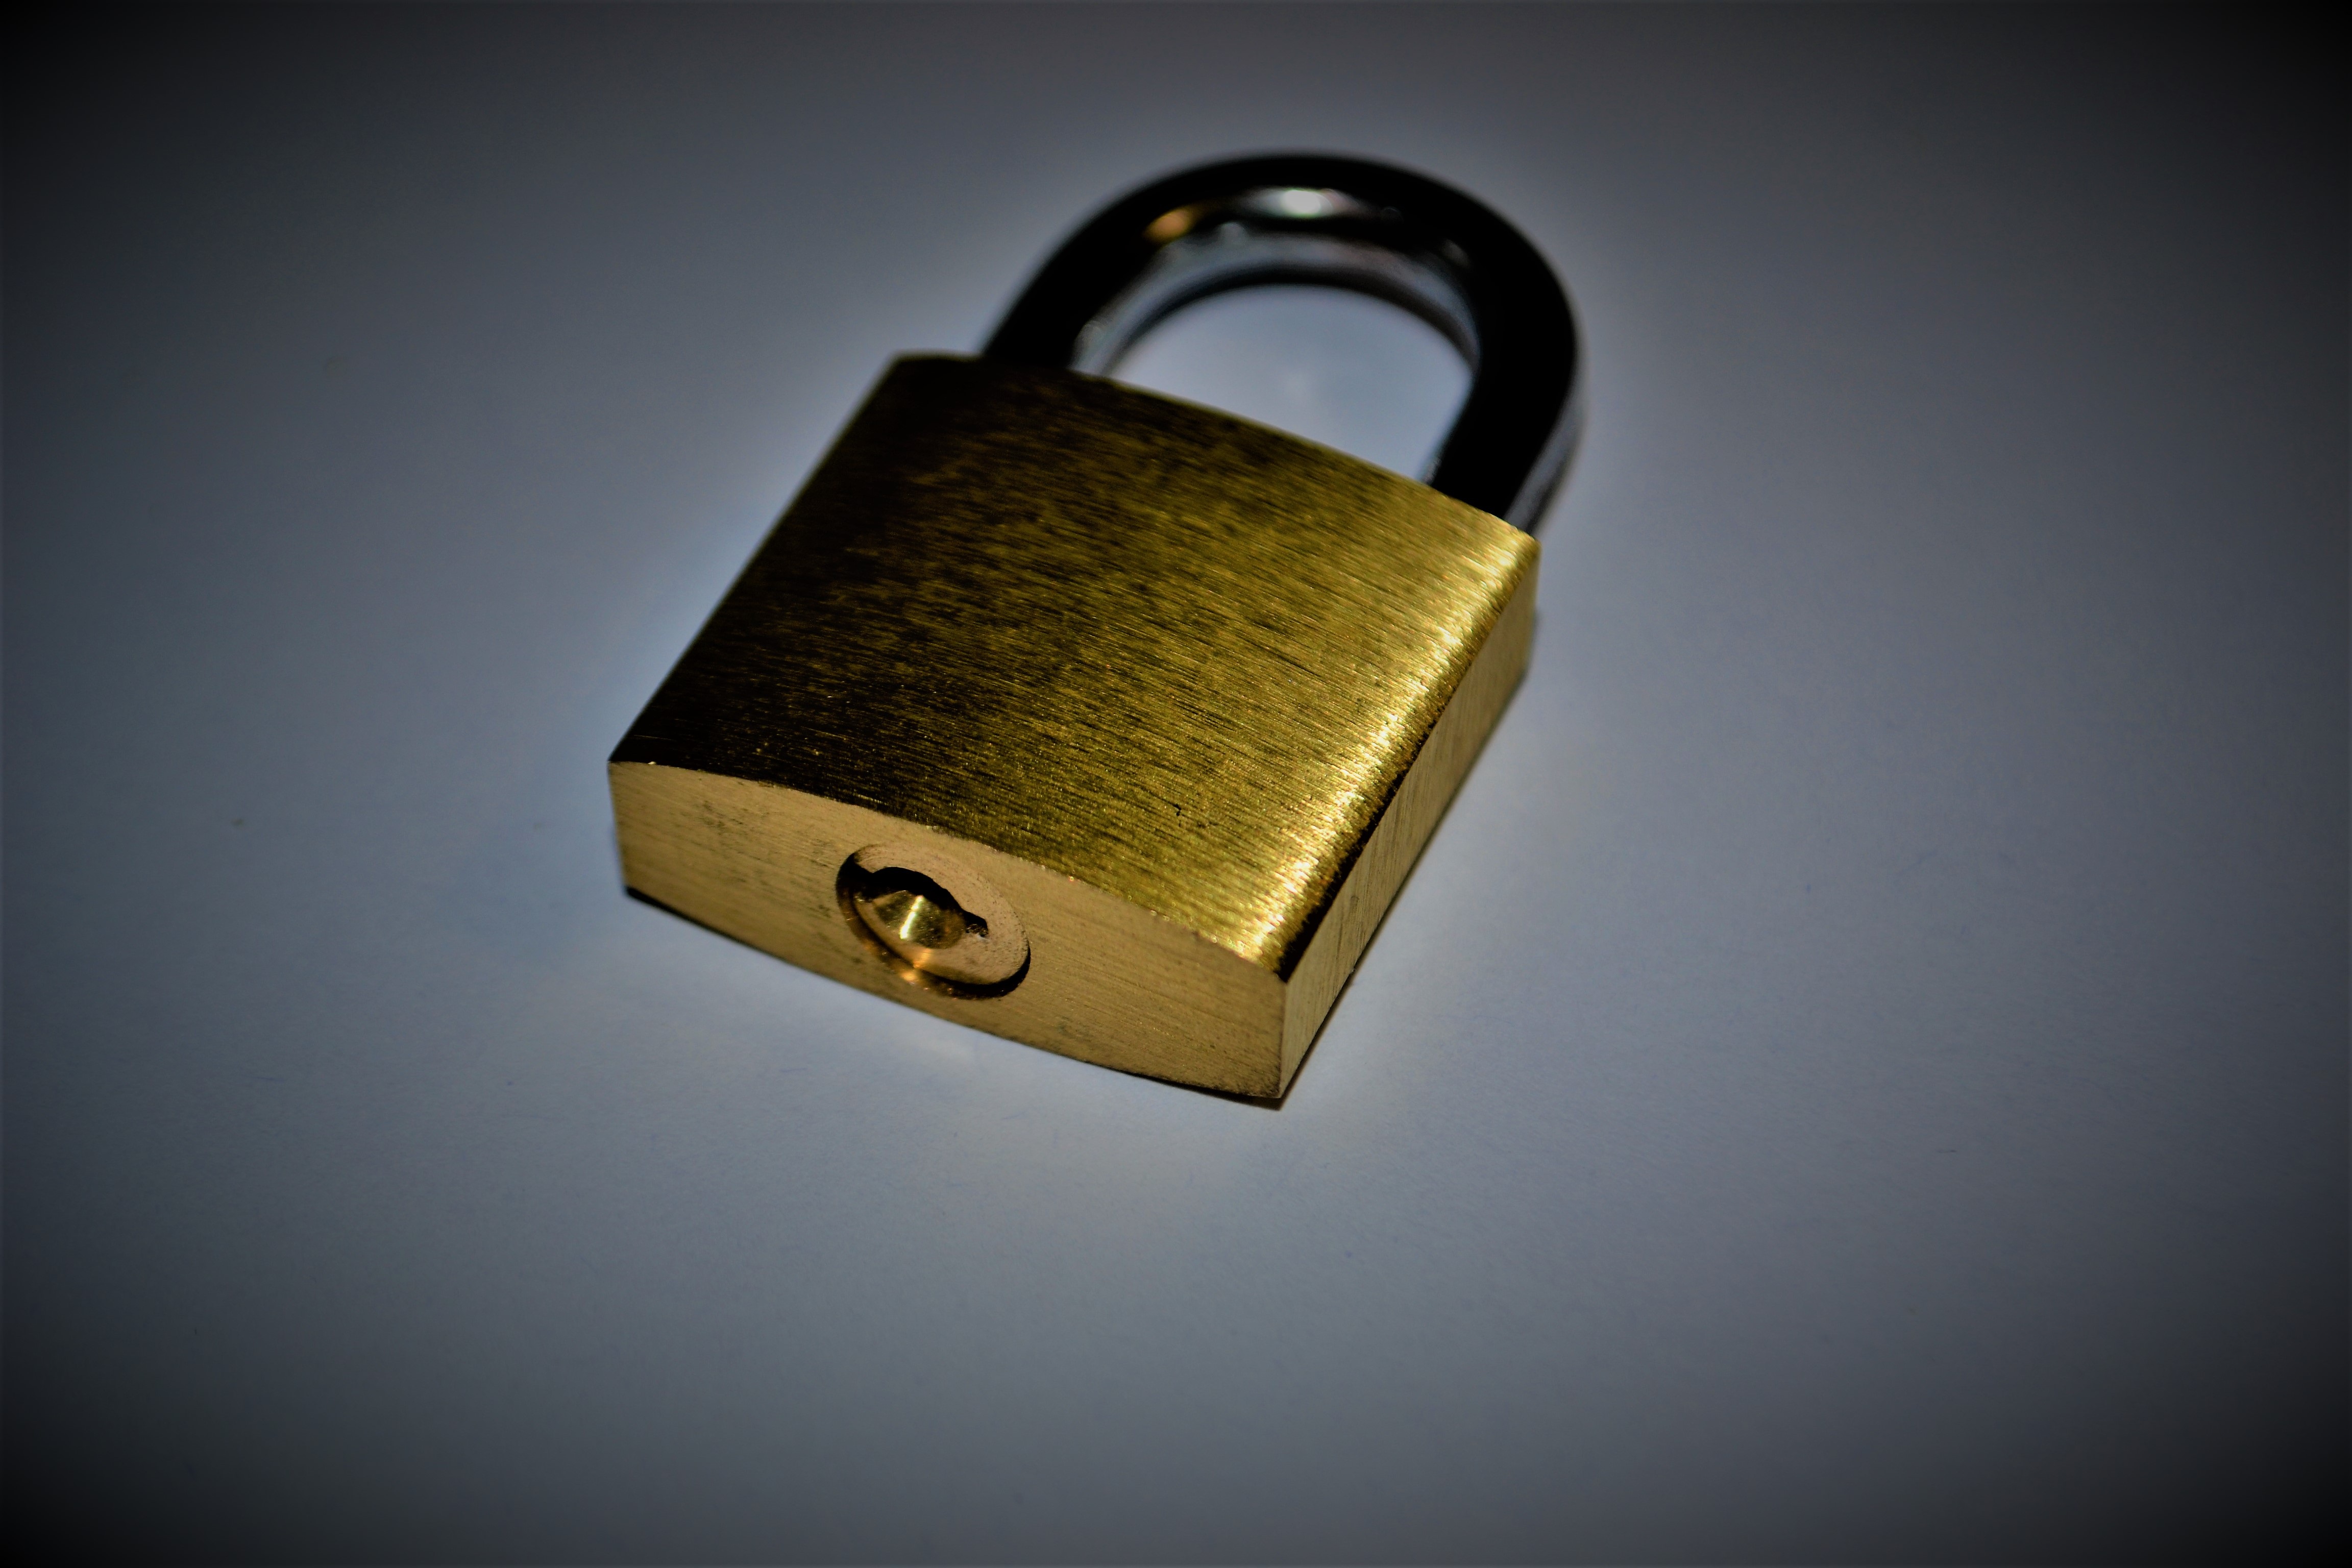
metal, lighting, padlock, brass, picture, lock, hardware accessory